Clara Louise Thompson

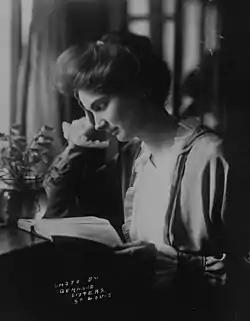
Clara Louise Thompson, c. 1910

Clara Louise Thompson (1884–?) was an American educator, Latinist, activist, feminist, and suffragist. She is the only woman to be awarded the American Fellowship at the American School of Classical Studies in Rome (now, American Academy in Rome).